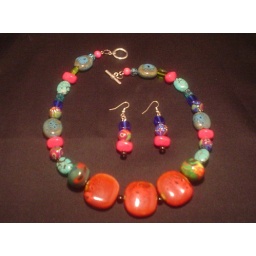
This colorful necklace and earring set features ceramic, polymer clay, glass and resin beads. Even more colorful in person.